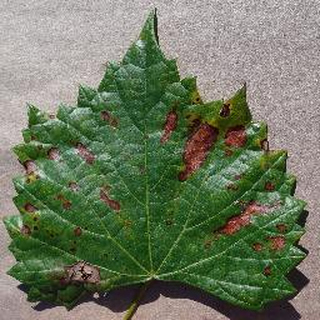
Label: grape_esca_black_measles